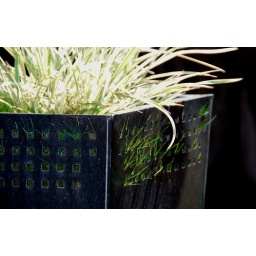
a pot plant on the footpath in urban Paddington